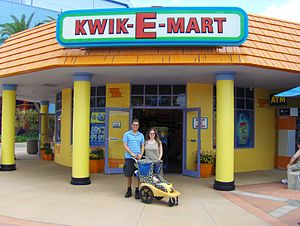
Kwik-E-Mart
En Kwik-E-Mart
Kwik-E-Mart er en fiktiv dagligvarekæde fra The Simpsons-universet. Den mest kendte Kwik-E-Mart-butik ligger i Springfield og er ejet af Apu Nahasapeemapetilon, som i øvrigt er en legende i Kwik-E-Marts historie, da han engang arbejde 96 timer i træk.